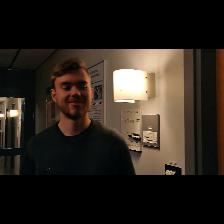
Label: Human